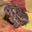
Label: frog